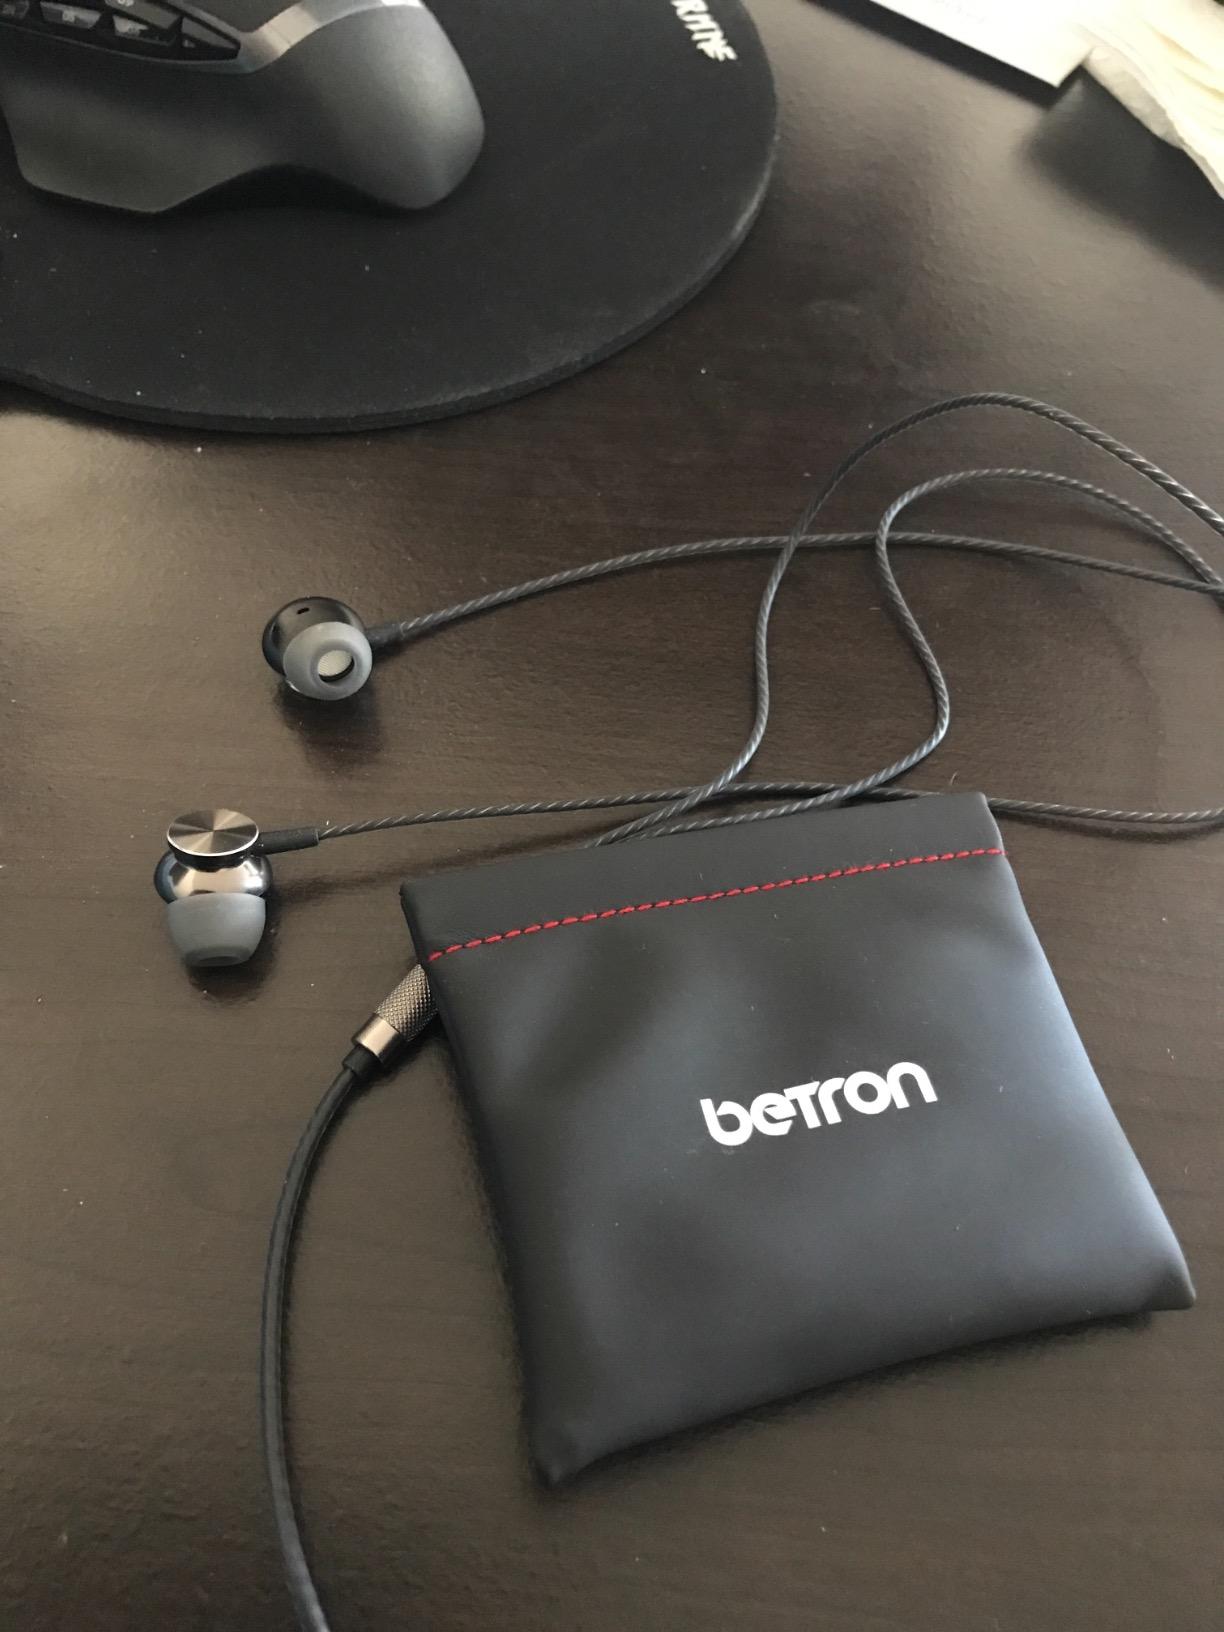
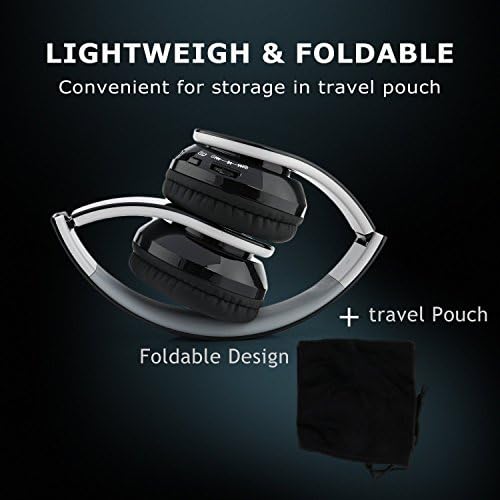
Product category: headphones
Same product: no